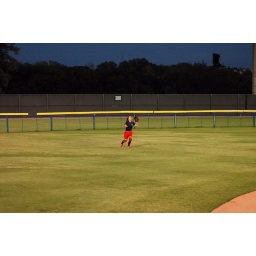
Kandi catching fly ball in center field during last game